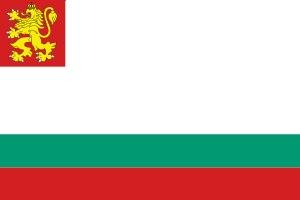
Les forces armées bulgares regroupent les corps de l'armée nationale de Bulgarie.